Si Griffis

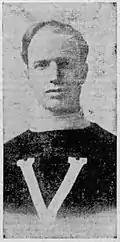
Griffis in 1912–13.

Si Griffis, standing at 6 feet and one inch, was one of the tallest players of his era but he was nonetheless also one of its fastest skaters.